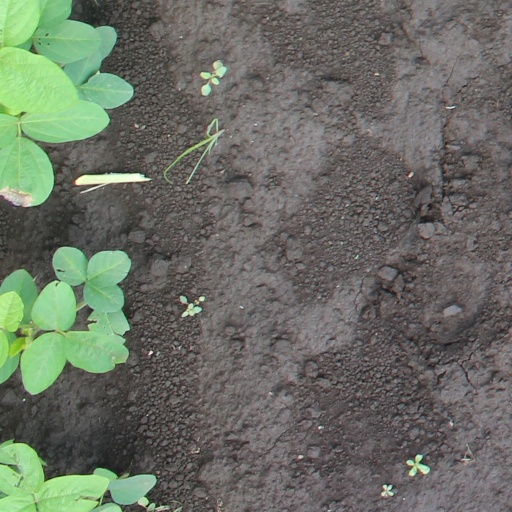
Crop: soybean